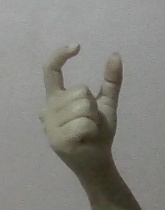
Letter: nun